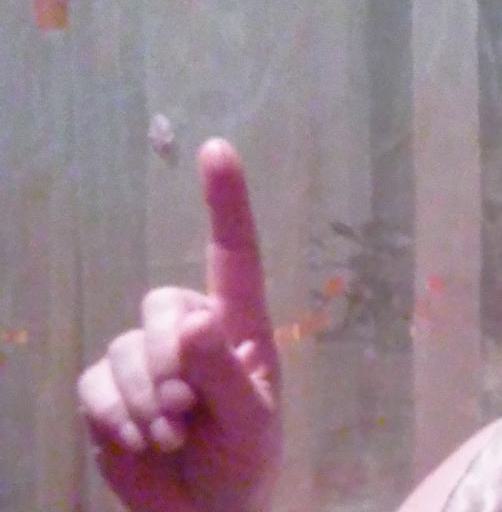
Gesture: one